Antizyme RNA frameshifting stimulation element

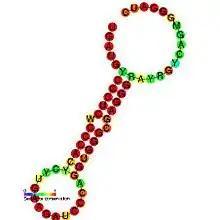
Predicted secondary structure and sequence conservation of Antizyme_FSE

Antizyme RNA frameshifting stimulation element is a structural element which is found in antizyme mRNA and is known to promote frameshifting. Antizyme genes have two partially overlapping open reading frames, the second, which encodes the functional (antizyme) protein requires +1 translational frameshifting. This frameshift is stimulated by a pseudoknot present 3' of the frameshift site in the antizyme mRNA. The frameshifting efficiency is dependent on the concentration of polyamines in the cell, when the polyamine concentration is high frameshifting is more likely to occur which leads to an increase in the quantity of functional antizyme produced. The functional antizyme acts to reduce ornithine decarboxylase (ODC) activity which leads to a drop in polyamines present in the cell. Therefore, this family can be thought of as a biosensor for intracellular free polyamines that functions via a negative feedback loop.